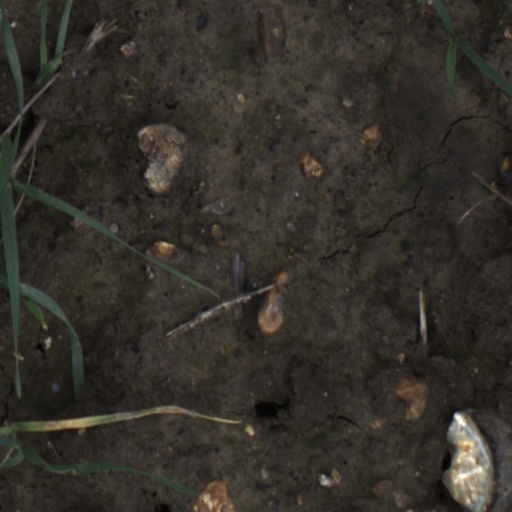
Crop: wheat